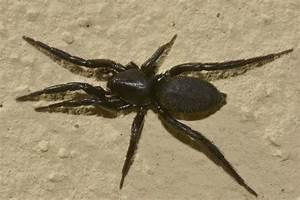
spider